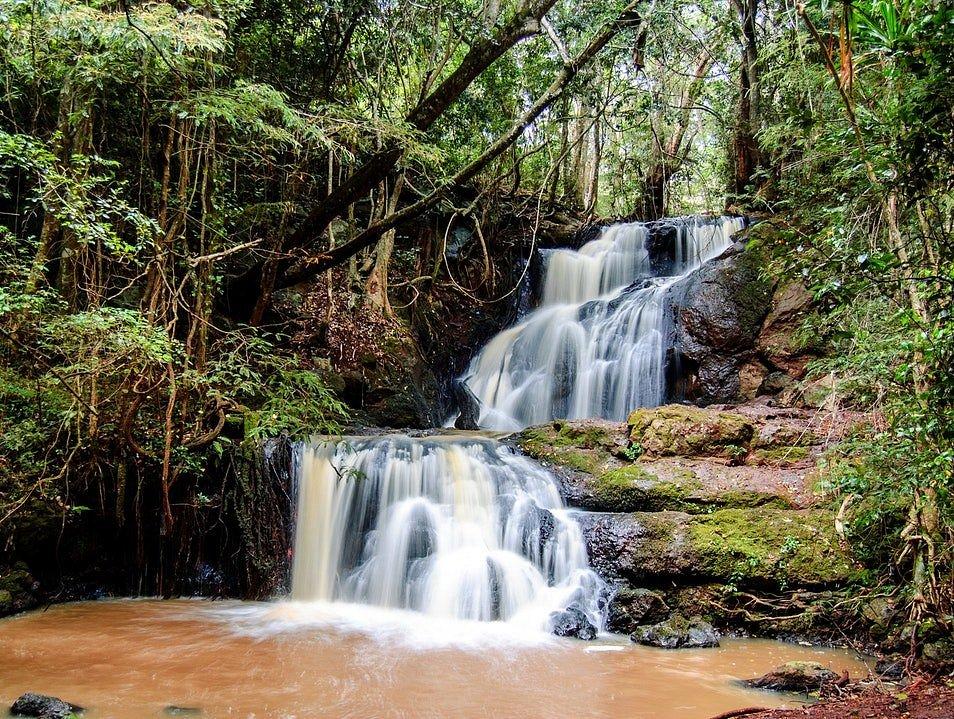
Miaitu ya asili ni mojawapo ya kivutio ambacho husaidia kuingiza kipato kwa nchi, maporomoko ya maji katika eneo hili ni sehemu ya kivutio kizuri sana kwani yapo katika uoto wa asili hivyo huvutia watu wengi kwenda katika eneo hili.